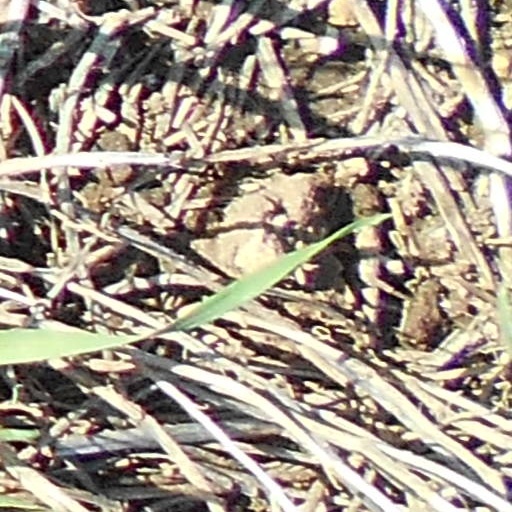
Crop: wheat